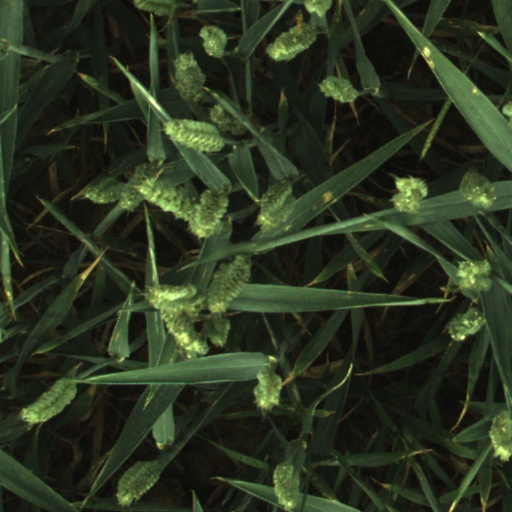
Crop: wheat